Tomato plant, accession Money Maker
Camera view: tilt-top (135 deg); turntable rotation: 180 degrees
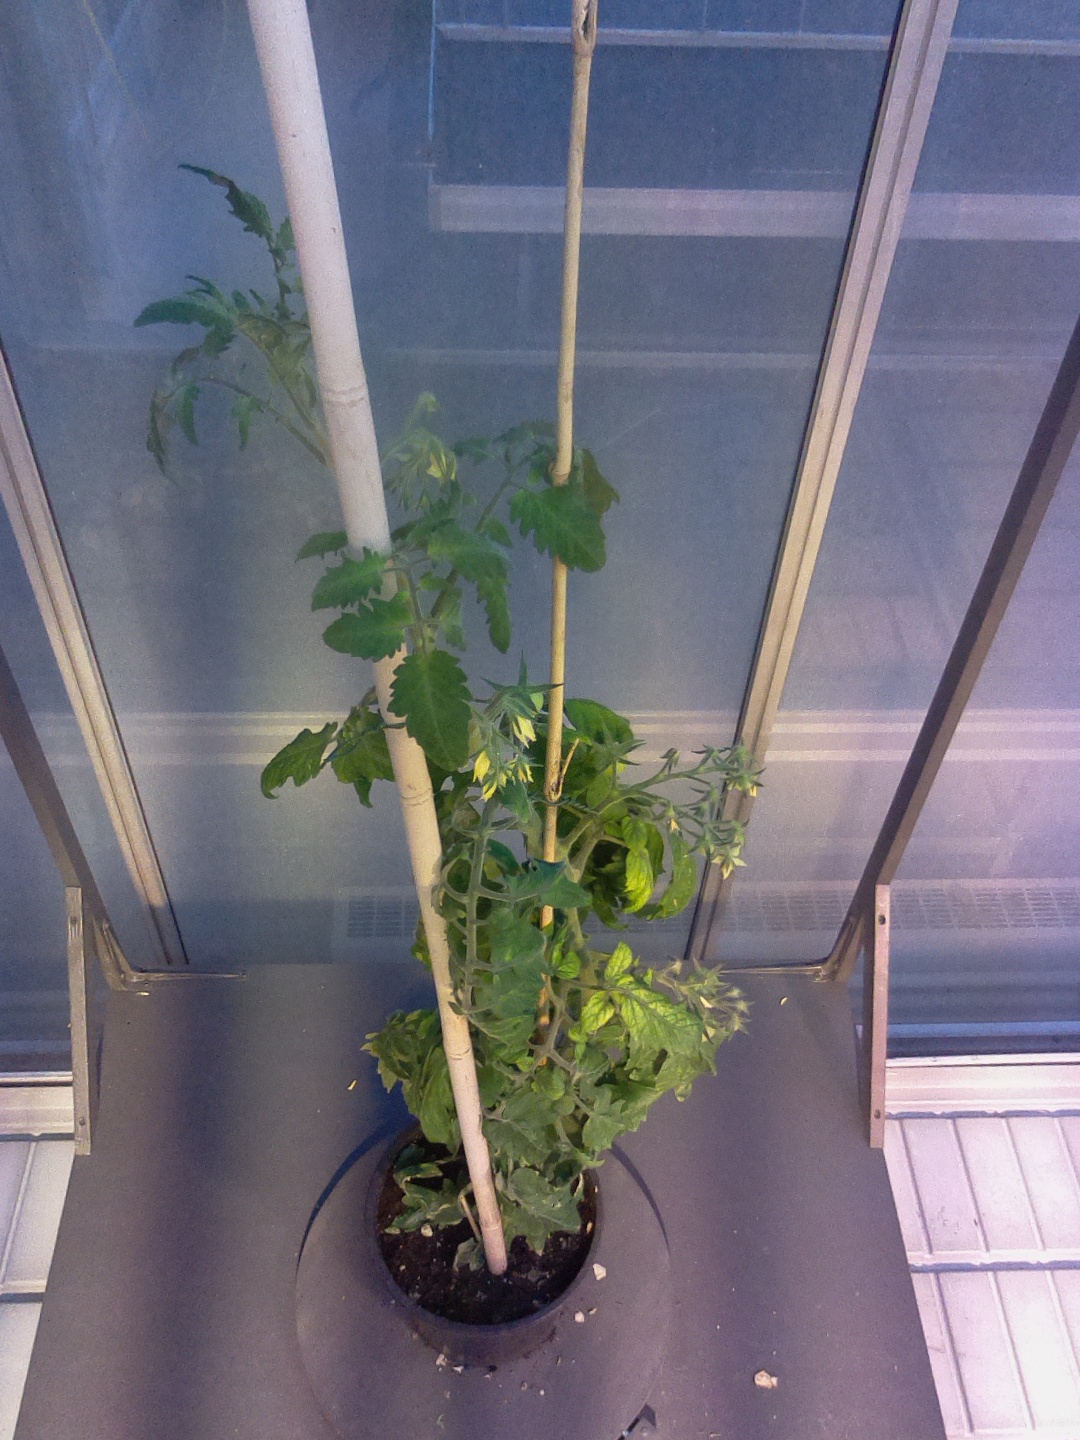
BBCH growth stage 71: 10%-20% of final fruit size